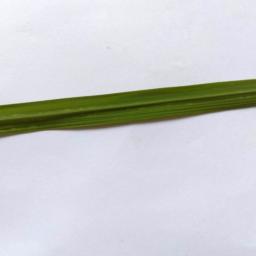
Label: Rice___Healthy